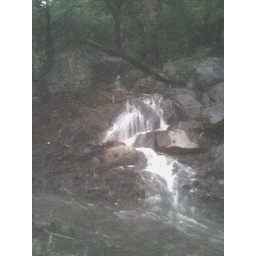
This was out by Uncle Bob's when everything was flooding. It was coming down the hill to the street